PlayStation Portable

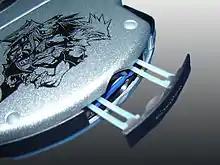
Memory Stick PRO Duo Slot on a "" edition PSP Slim

The PSP-2000, marketed in PAL countries as the "PSP Slim & Lite", is the first redesign of the PlayStation Portable. The PSP-2000 system is slimmer and lighter than the original PSP, reduced from and from . At E3 2007, Sony released information about a slimmer and lighter version for the device, which was first released in Hong Kong on August 30, 2007, in Europe on , in North America on , in South Korea on , and in Australia on . The UK release for the PSP-2000 was September 14.